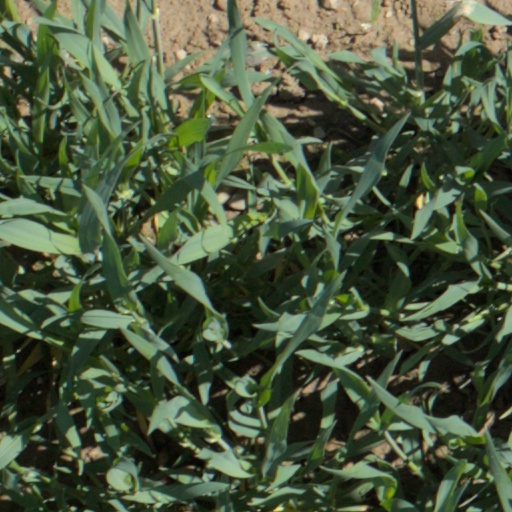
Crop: wheat